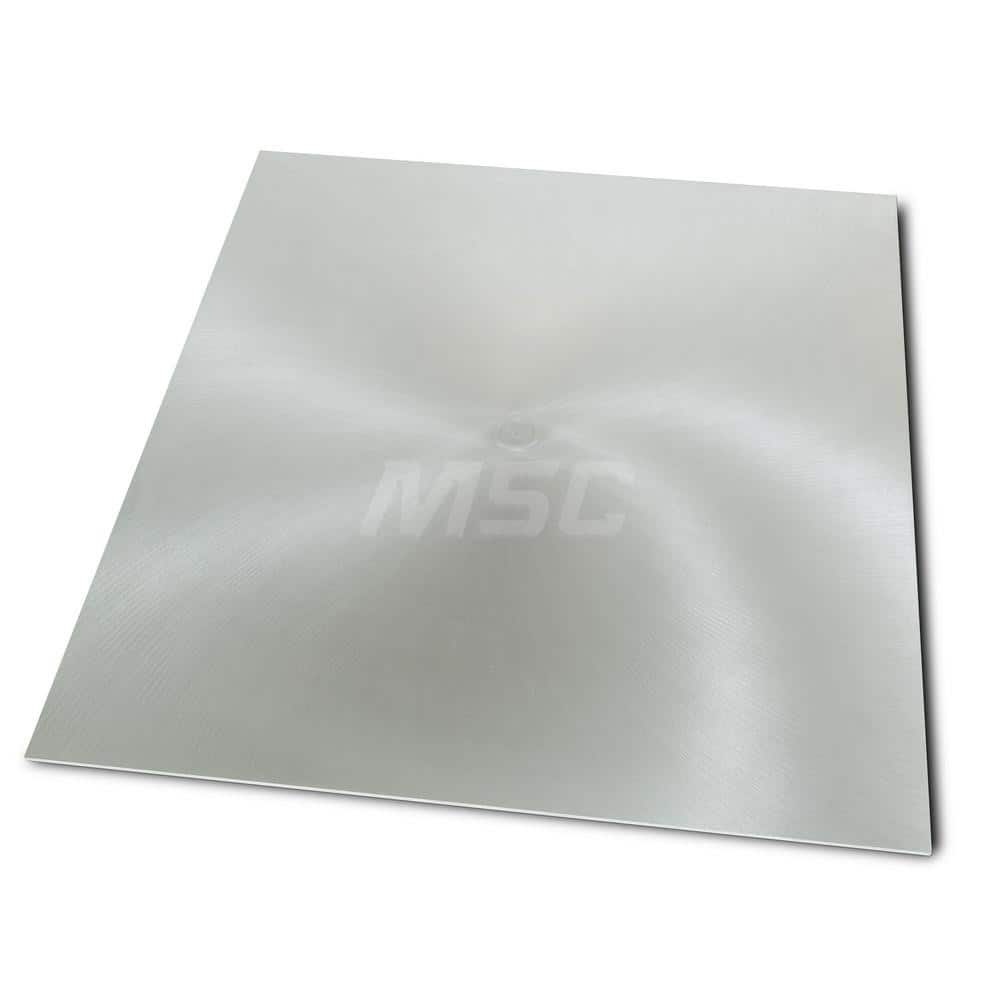
Precision Ground (2 Sides) Plate: 0.19″ x 24″ x 24″ 6061-T651 Aluminum
Item #: 29438595 Brand: TCI Precision Metals Model #: GB606101902424 Product Specifications Material Aluminum Thickness (Decimal Inch) 0.1900 Width (Inch) 24.0000 Length (Inch) 24.000; 24.00 Length (mm) 24.00 Width (mm) 609.60 Alloy Type 6061 Thickness Tolerance +/-.002" Finish Type Precision Ground Type Precision Sized Number Of Precision - Ground Sides 2 Width Tolerance (Decimal Inch) +.060 -0
Brand: TCI Precision Metals
Category: Hardware > Building Materials > Rebar & Remesh